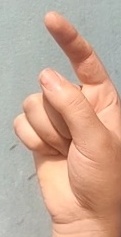
ASL sign: Z